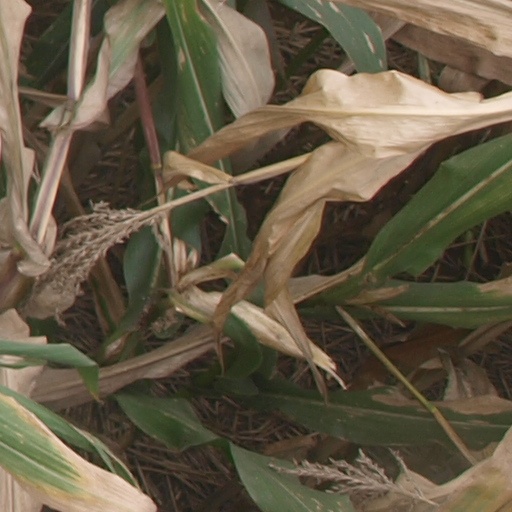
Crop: maize; corn